Isaiah Canaan

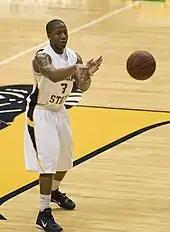
Canaan at Murray State

Canaan, a 6'0" guard from Biloxi, Mississippi, went to Murray State after leading Biloxi High School to the 5A Mississippi state championship as a senior. Canaan had an instant impact for the Racers, as he averaged 10.4 points per game and led the Racers in three-point percentage at .485 as a freshman in the 2009–10 season. He was named 2010 Ohio Valley Conference (OVC) freshman of the year as the Racers went 17–1 in OVC play, winning the league. They also won the 2010 OVC tournament. Canaan was named tournament MVP as he scored 16 points off the bench for the Racers in the final. Murray State went on to knock off 4-seeded Vanderbilt in the NCAA tournament, before losing to eventual national runner-up Butler 54–52 in the second round.